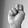
ASL letter: N